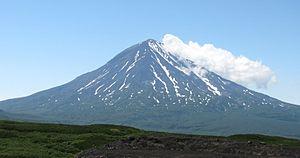
Les volcans du Kamtchatka sont un site inscrit au patrimoine mondial par l'UNESCO englobant une partie des volcans de la péninsule du Kamtchatka, en Russie.